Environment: real
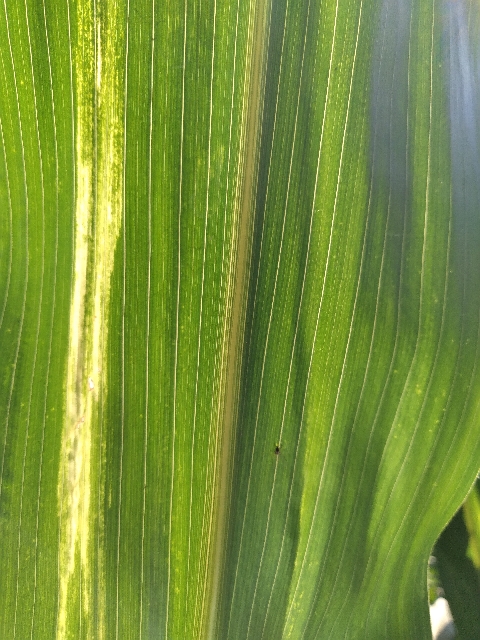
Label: lethal_necrosis